Bromley-by-Bow tube station

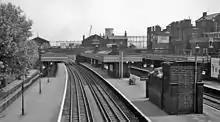
Bromley station in 1961, with West Ham Power Station visible in the background

It was opened as a railway station called Bromley by the London, Tilbury and Southend Railway (LTSR) in 1858, on its new line to Barking from the terminus at Fenchurch Street, a more direct route than the route hitherto used. On 17 May 1869 a spur opened from Bow railway station on the North London Railway line to Bromley Junction, just to the west of the station. A shuttle service operated between Bow and Plaistow until wartime economies saw the service withdrawn on 1 January 1915. The main reason for building this spur was however for freight use.